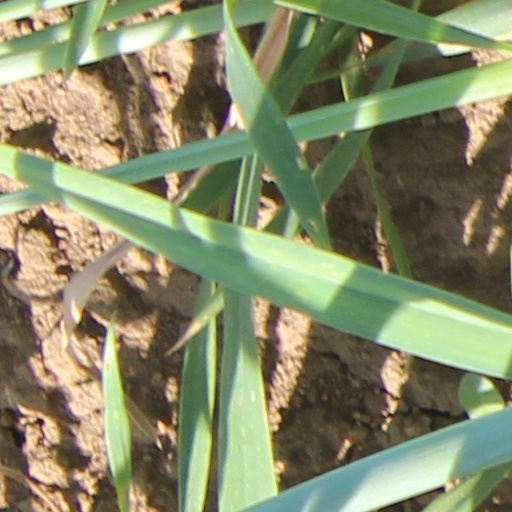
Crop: wheat